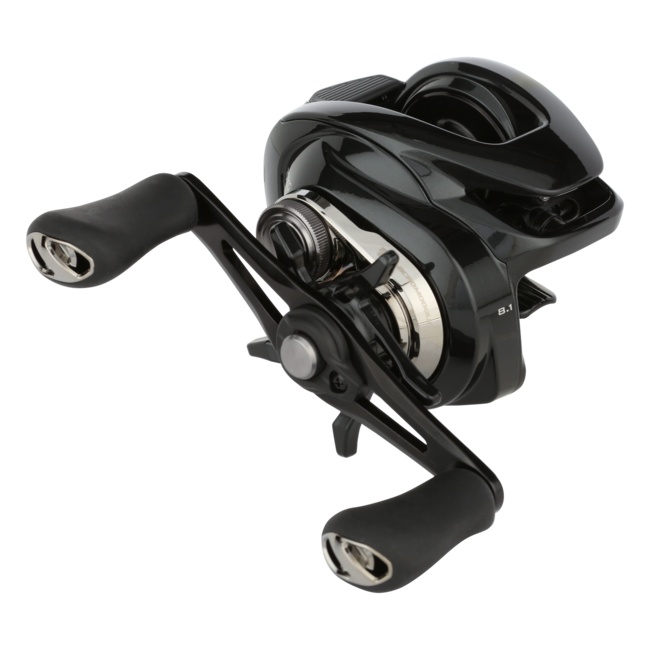
Shimano Metanium DC A Casting Reel
Specifically engineered to be the lightest Shimano DC reel to date, the Metanium DC 70 A is shrouded in a one-piece CoreSolid magnesium frame, providing unparalleled durability and fatigue-free performance. An upgraded I-DC5 braking system allows anglers to fine-tune reel function based on line and lure combinations and fishing conditions, delivering improved accuracy and heightened casting control. Metanium DC 70 A features Shimano's innovative MGL Spool III technology, increasing casting performance by greatly reducing start-up inertia. HAGANE Body design provides strength and impact resistance while eliminating flex in the reel body, offering superior cranking power and efficiency when fighting fish. Shimano built the Metanium DC 70 A to accurately present a broad range of lures with precision and distance in any angling scenario. Model: METDC70XGA Line Retrieve per Crank: 34 in Retrieve: Right-hand PowerPro Line Capacity: 20–115, 30–105, 40–80 Bearings: 10/1 Gear Ratio: 8.1:1 Weight: 6.3 oz Max Drag: 11 lb Mono Line Capacity: 10–105, 12–85, 14–70 Model: METDC70HGA Line Retrieve per Crank: 30 in Retrieve: Right-hand PowerPro Line Capacity: 20–115, 30–105, 40–80 Bearings: 10/1 Gear Ratio: 7.1:1 Weight: 6.2 oz Max Drag: 11 lb Mono Line Capacity: 10–105, 12–85, 14–70 Model: METDC71HGA Line Retrieve per Crank: 30 in Retrieve: Left-hand PowerPro Line Capacity: 20–115, 30–105, 40–80 Bearings: 10/1 Gear Ratio: 7.1:1 Weight: 6.2 oz Max Drag: 11 lb Mono Line Capacity: 10–105, 12–85, 14–70 Model: METDC71XGA Line Retrieve per Crank: 34 in Retrieve: Left-hand PowerPro Line Capacity: 20–115, 30–105, 40–80 Bearings: 10/1 Gear Ratio: 8.1:1 Weight: 6.3 oz Max Drag: 11 lb Mono Line Capacity: 10–105, 12–85, 14–70
Brand: Shimano
Category: Sporting Goods > Outdoor Recreation > Fishing > Fishing Reels > Baitcasting Fishing Reels